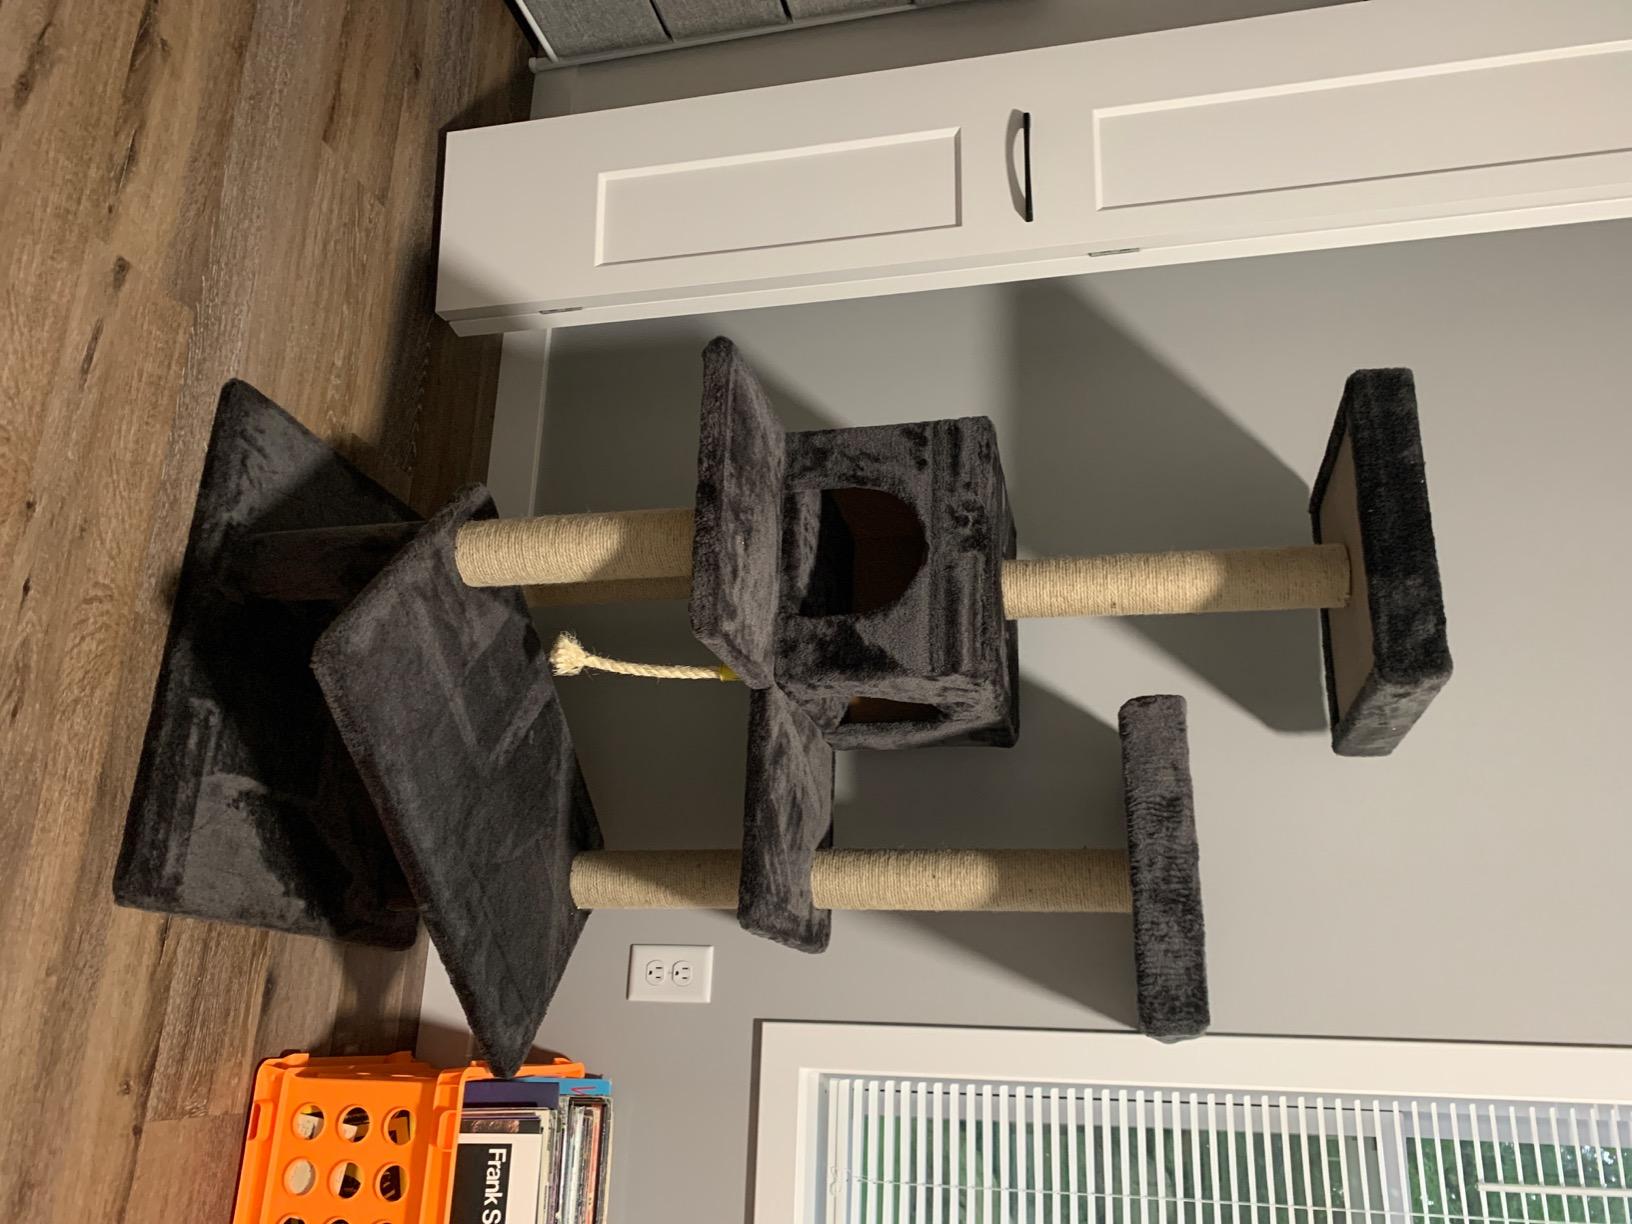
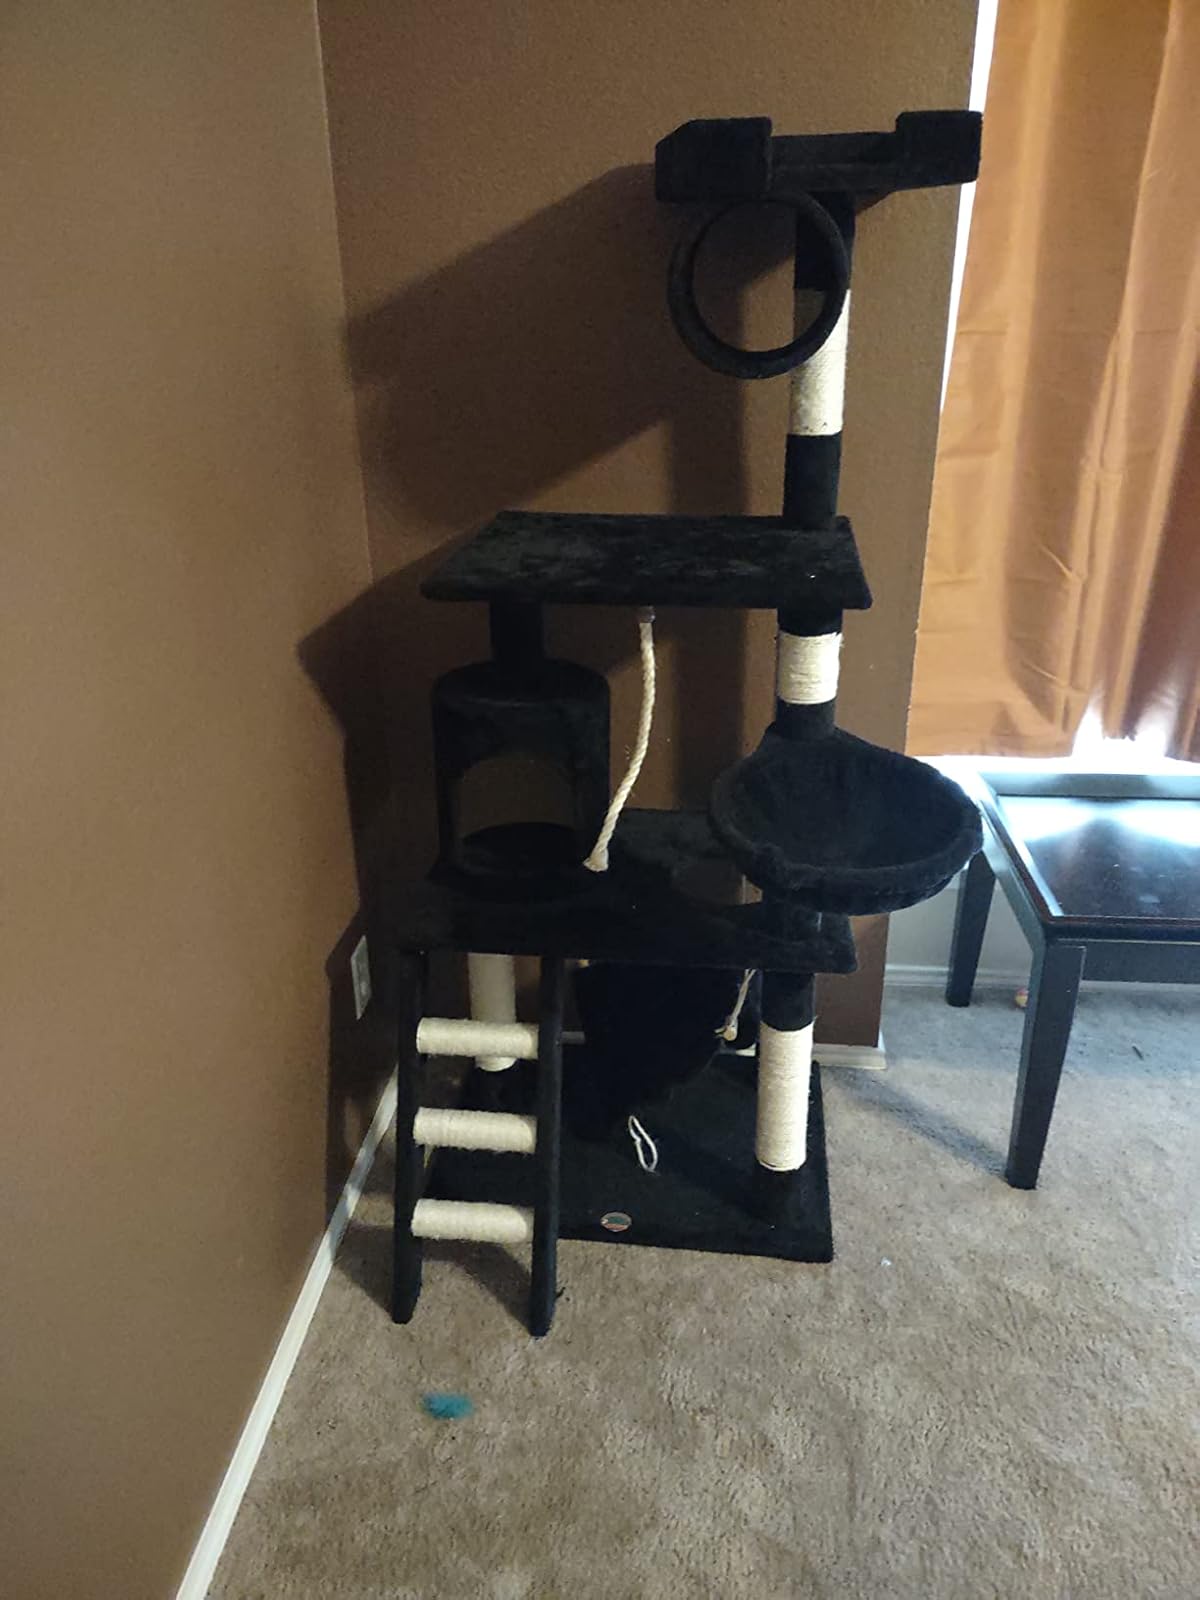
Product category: items_cat tree
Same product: no